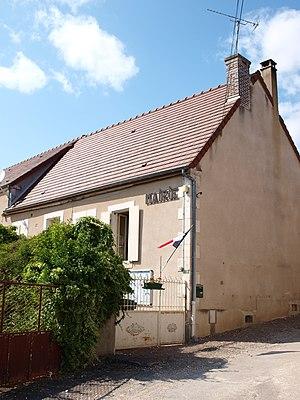
Mouffy (Yonne, France)